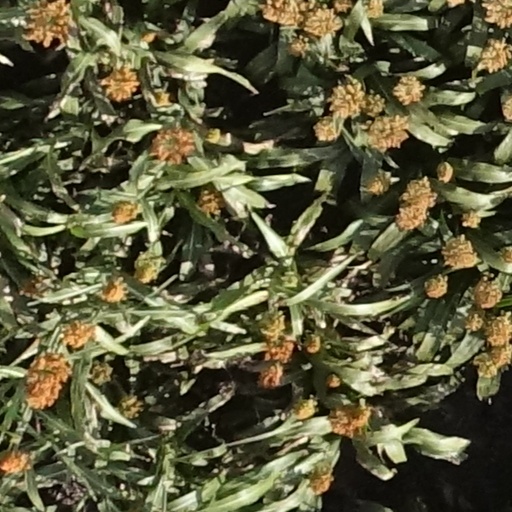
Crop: sorghum